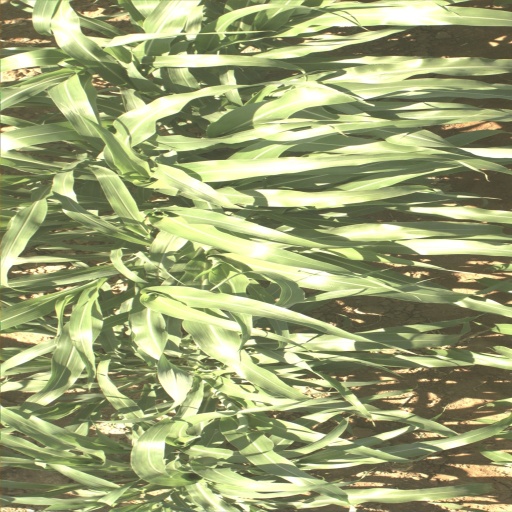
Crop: sorghum